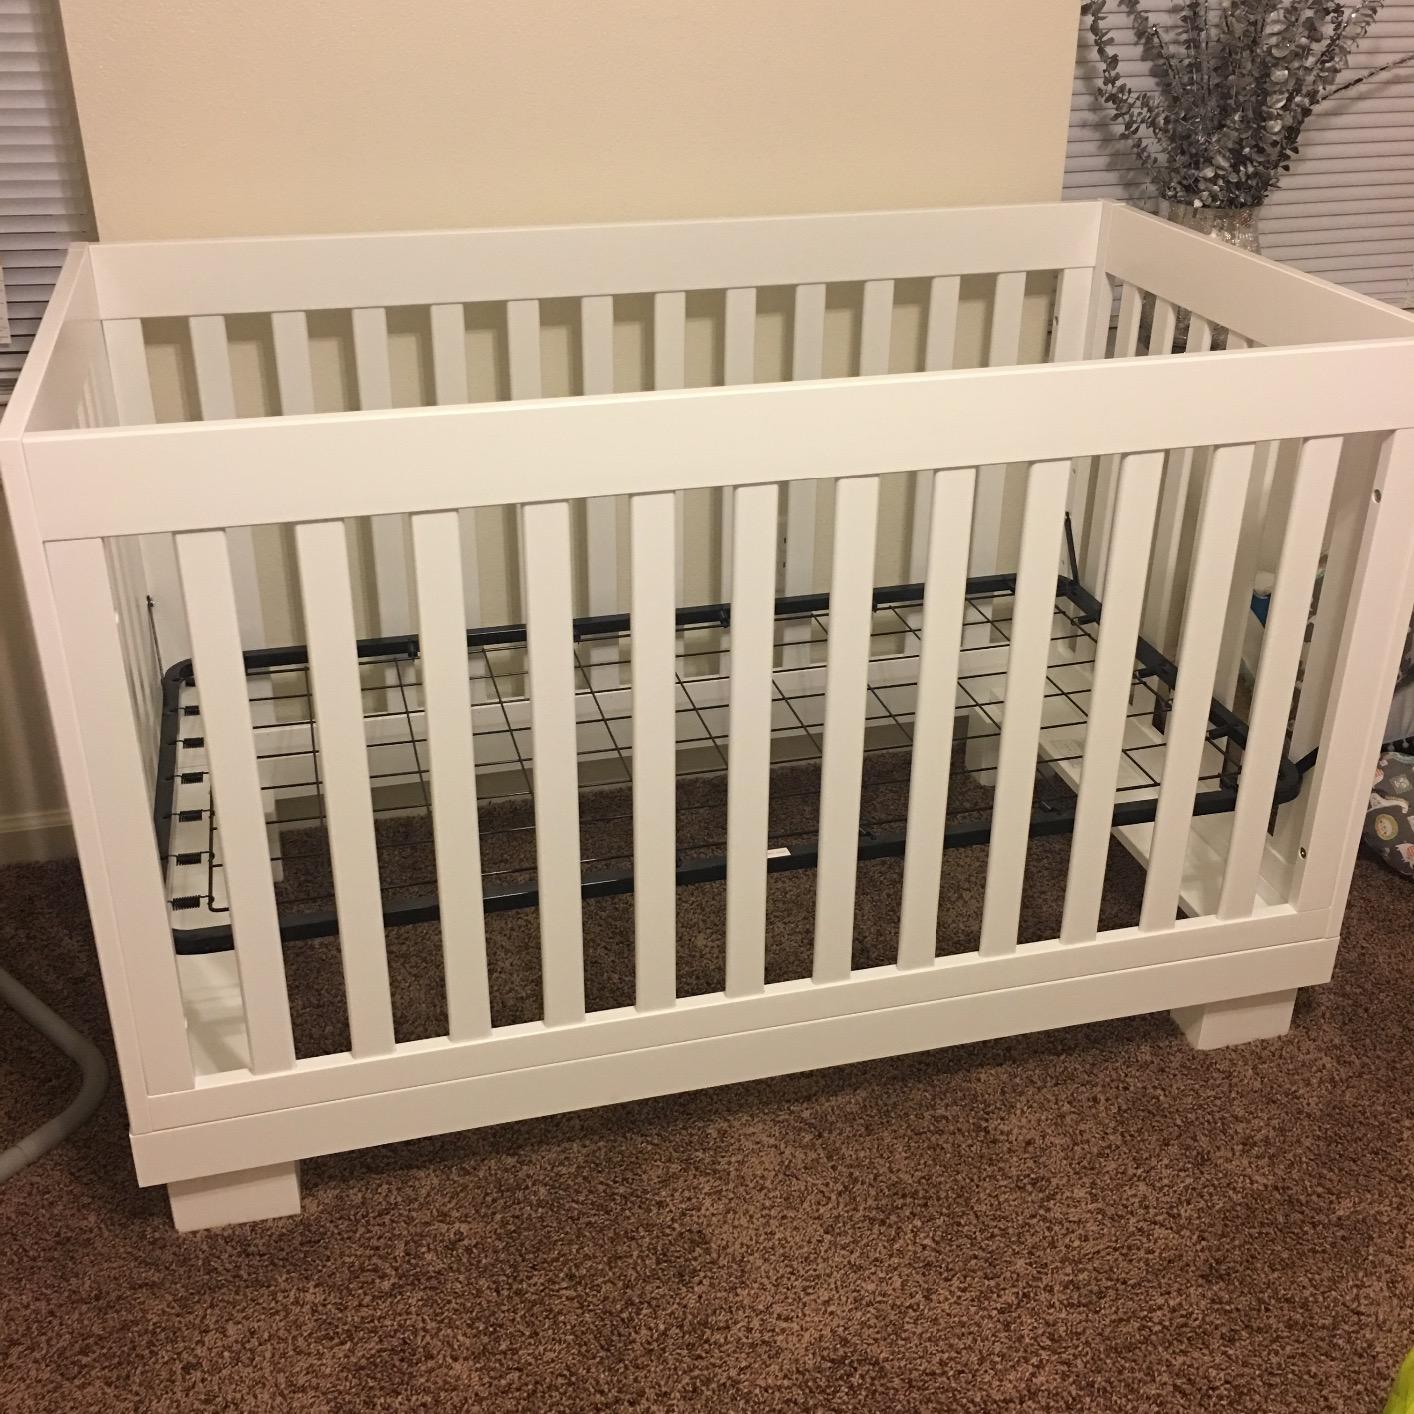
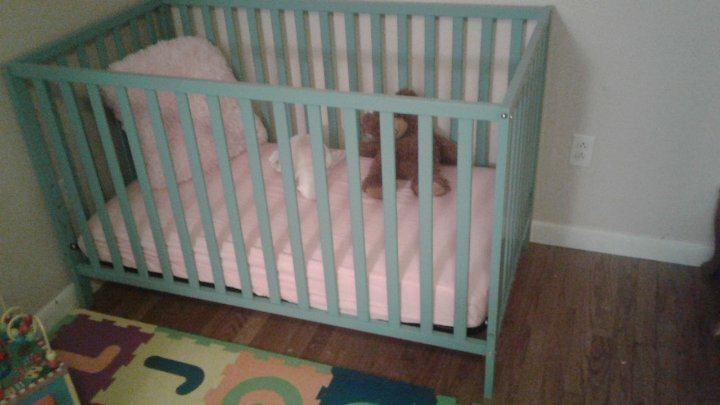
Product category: products_crib
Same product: no